Noel Park

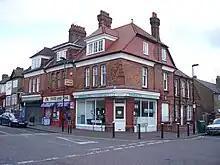
A large laundrette, a shop with a large "Food and Wine" sign, and a blue-painted storefront with no sign and closed steel shutters

On 4 May 1883, the Artizans Company sold a parcel of land adjacent to the railway line to the Great Eastern Railway for construction of a goods yard, and a siding was built into the development site. Although initially the company had considered making bricks on the site, the rail yard allowed raw materials to be purchased wholesale and transported cheaply to the site, with large warehouses and workshops constructed for the manufacture of doors, flooring and other necessary materials; in 1884 the "Pall Mall Gazette" reported that "in a shed 330ft long by 50ft broad are stored a million superficial feet of flooring boards".